Ostap Veresai

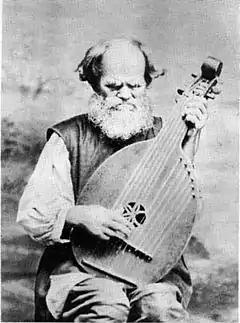
Ostap Veresai in 1890

Ostap Mykytovych Veresai (1803–April 1890) was a renowned minstrel and kobzar from the Poltava Governorate (now Chernihiv oblast) of the Russian Empire (now Ukraine). He helped to popularize kobzar art both within Ukraine and beyond. He is noted for influencing both scholarly and popular approaches to minstrelsy.